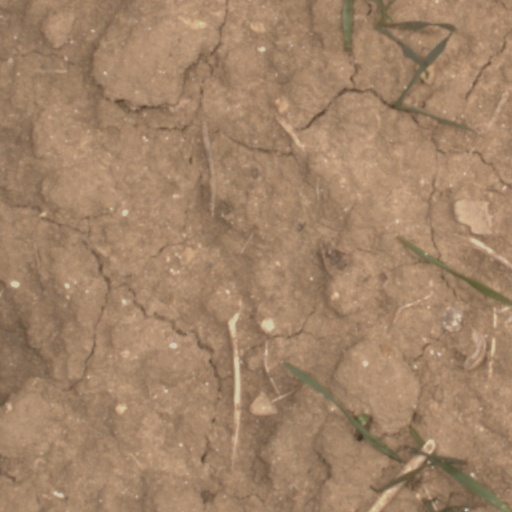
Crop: wheat